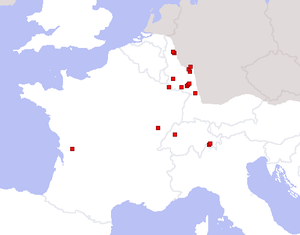
Cissonius était un dieu gaulois. Après Visucius, Cissonius était le nom le plus utilisé par les Gaulois pour désigner Mercure; environ dix-sept inscriptions qui lui est dédié, s'étendent de la France au Sud de Allemagne jusqu'en Suisse.